Catania Mafia family

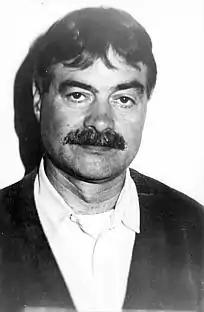
Nitto Santapaola

The Catania Mafia family, currently also referred to as the Santapaola-Ercolano Mafia clan, is a crime family of the Cosa Nostra that dominates organized crime activities in the city of Catania and its province.